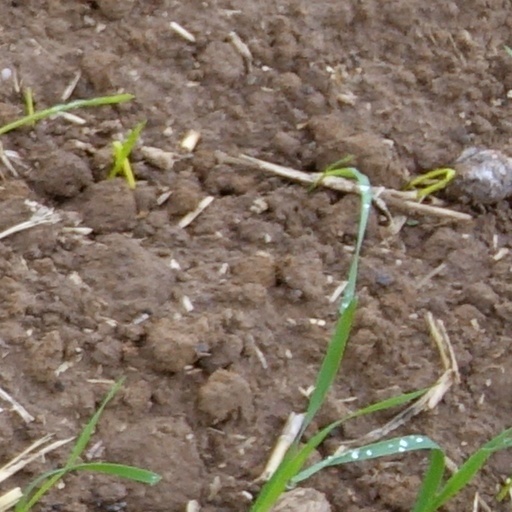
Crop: wheat